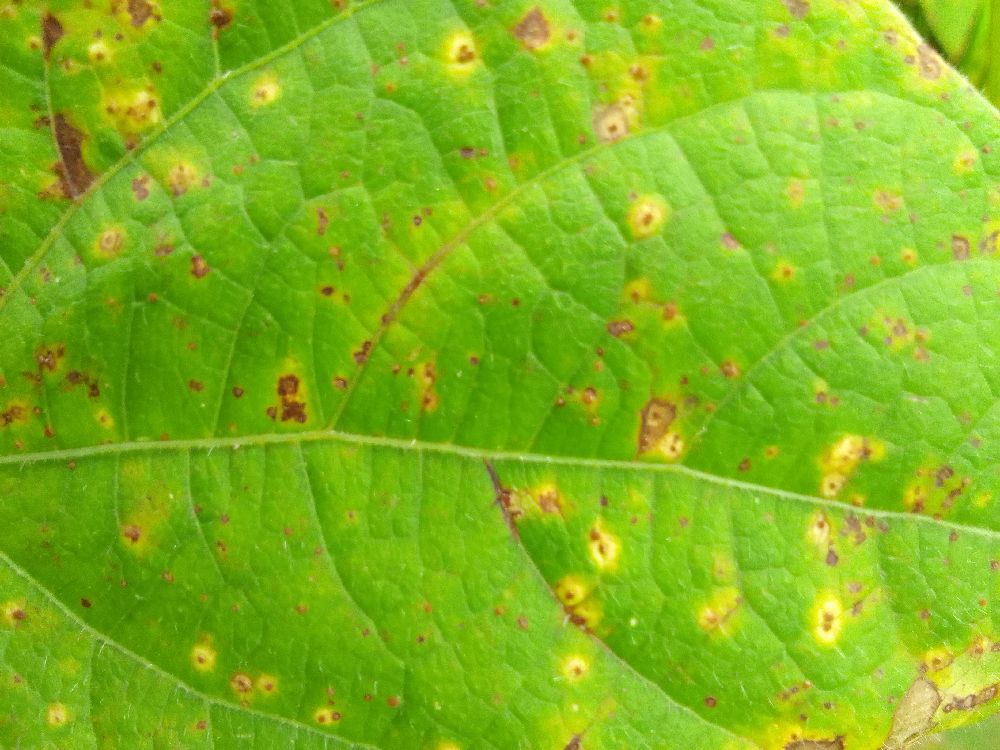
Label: rust